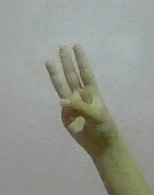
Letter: thaa